The Baby of Mâcon

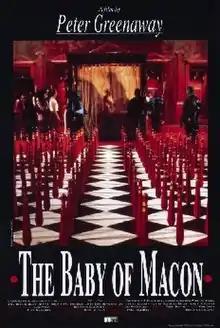
Theatrical poster

The Baby of Mâcon is a 1993 historical drama film written and directed by Peter Greenaway, and starring Ralph Fiennes, Julia Ormond and Philip Stone, in his final film appearance.